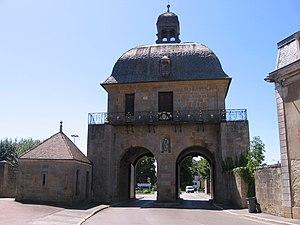
Porte des anciens remparts This building is classé au titre des Monuments Historiques. It is indexed in the Base Mérimée, a database of architectural heritage maintained by the French Ministry of Culture,
Langres est une commune française du département de la Haute-Marne, dont elle est l'une des deux sous-préfectures, en région Grand Est.
La porte des Moulins est une porte de ville située dans la commune française de Langres, en Haute-Marne.